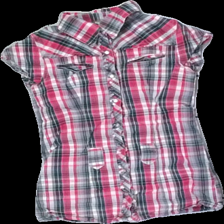
View: front
Type: Shirt
Category: Children
Brand: Lindex
Colors: Multicolor, Pink, White, Grey
Material: 100%cotton
Pattern: Checkered print
Cut: Regular
Size: 128
Season: Spring
Smell: Minor
Price range: <50
Recommended usage: Reuse